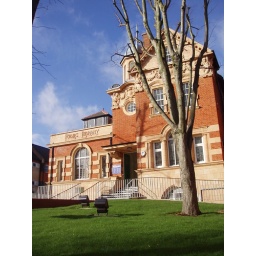
Pretty library building in Forest Hill.